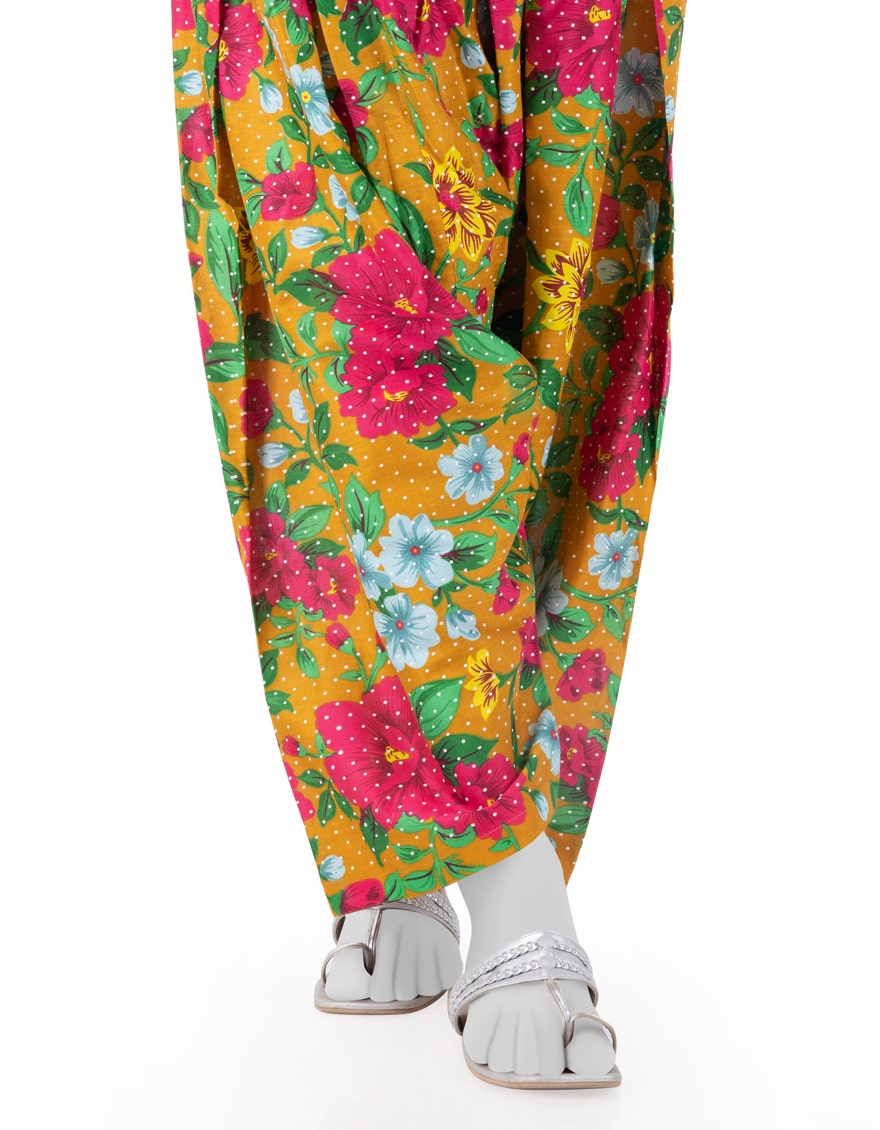
yellow multi floral print cotton pants